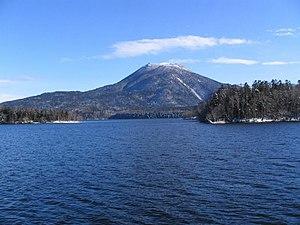
Le lac Akan est situé à Kushiro, Hokkaidō au Japon. Il se trouve dans le parc national d'Akan et constitue un des sites Ramsar au Japon.